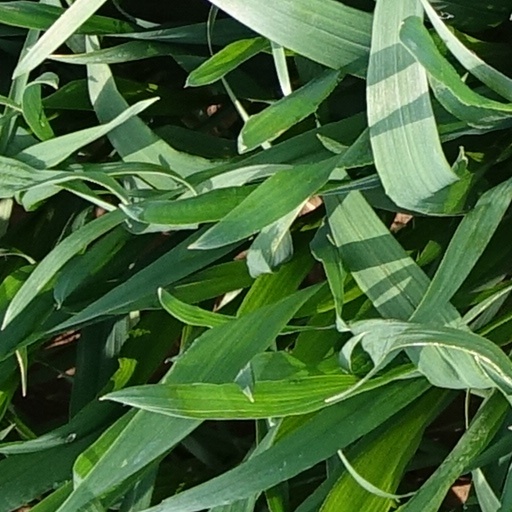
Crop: wheat